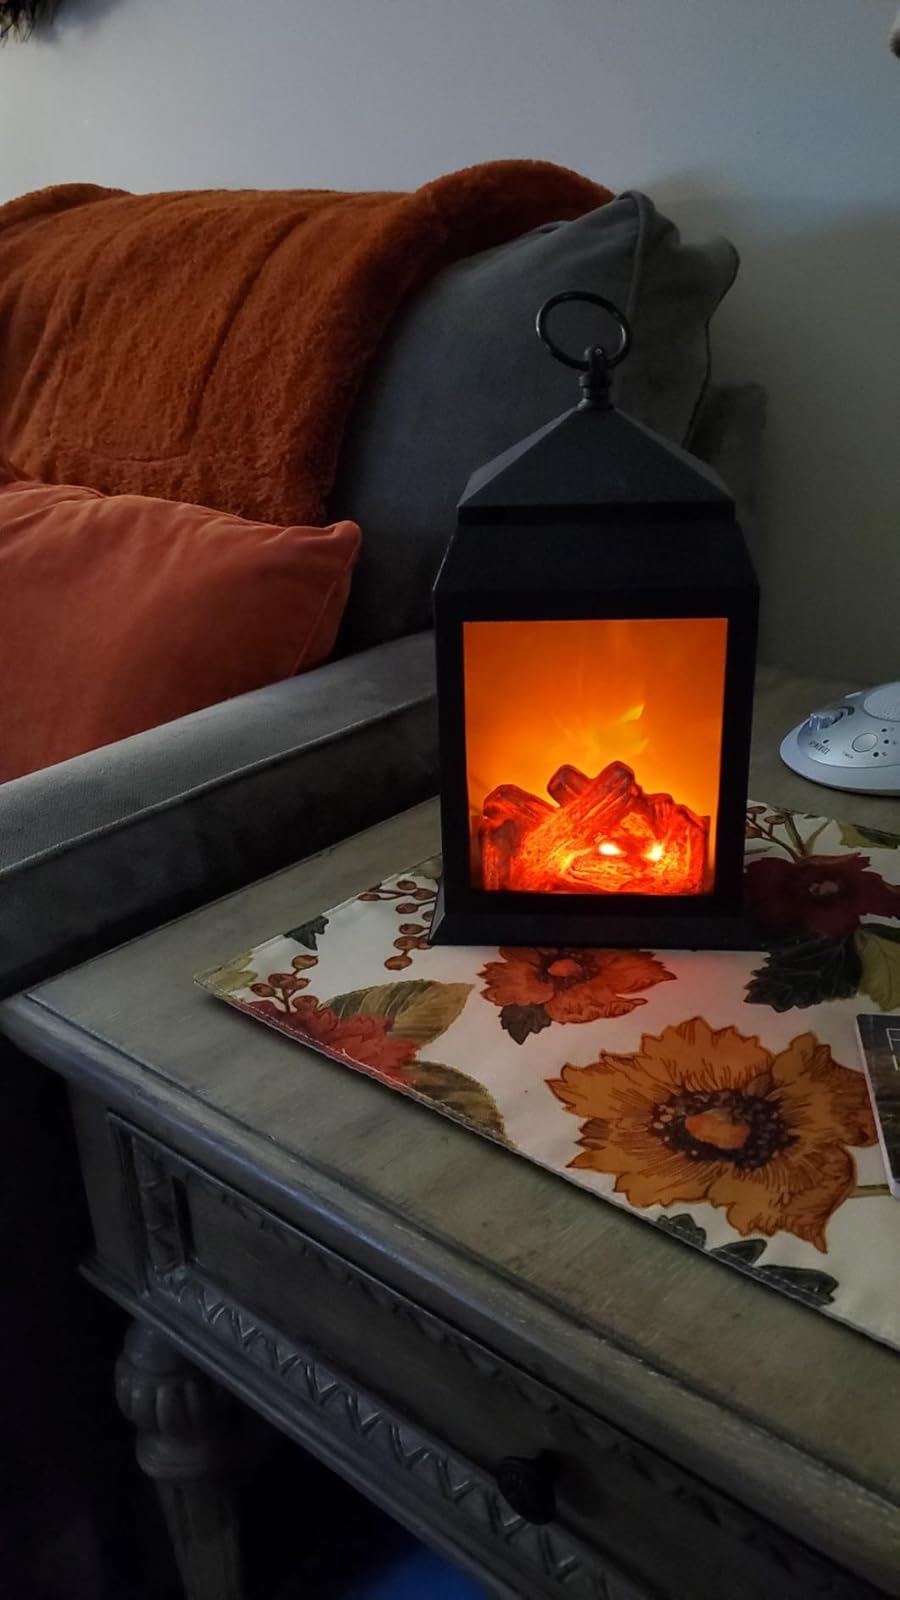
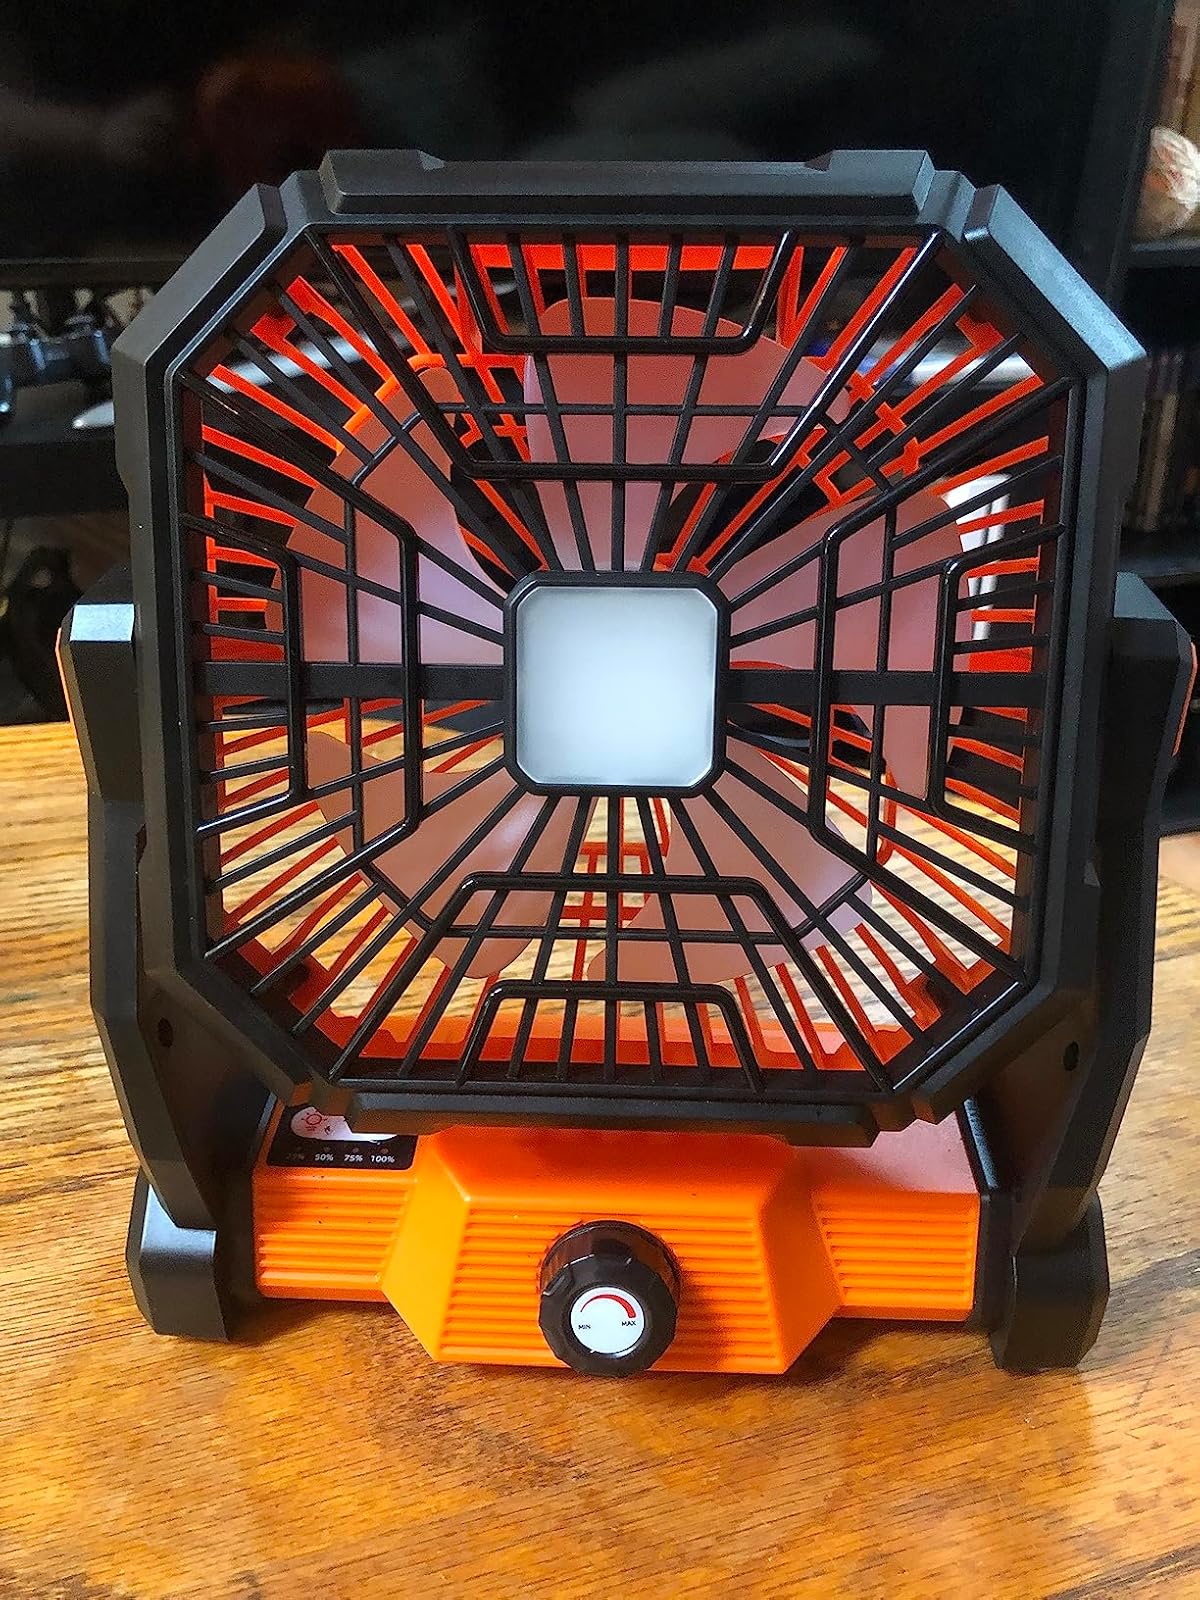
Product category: lantern
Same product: no